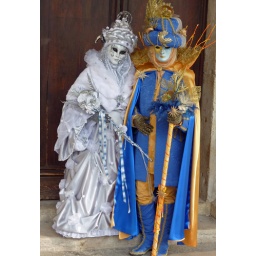
Couple in white and blue outfits (P1000420a)